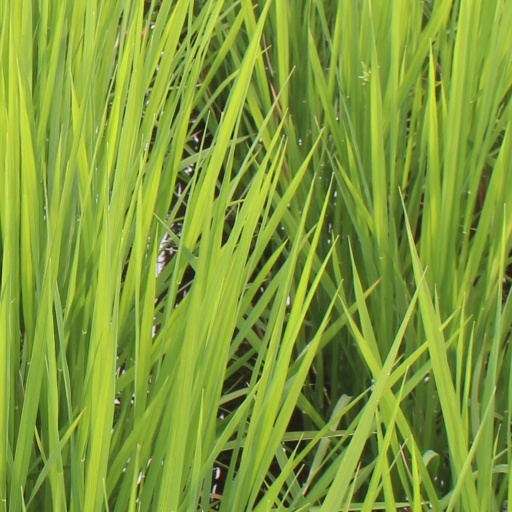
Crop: rice